Dickinson-Moore House

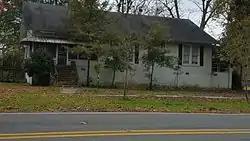

The Dickinson-Moore House is a historic house at 707 Robert S. Moore Avenue in Arkansas City, Arkansas. This -story Craftsman style house was built c. 1915, probably for a member of the locally prominent Dickinson family, one of its early occupants. The house is distinctive for being built on a brick foundation high, for protection against floods that regularly visited the area. (Despite this precaution, the house was under eight feet of water in a major 1927 flood.) The house has retained its original siding and windows, and exhibits typical Craftsman details such as exposed rafter ends and large knee brackets in the eaves.